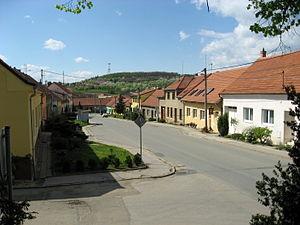
Nebovidy est une commune du district de Brno-Campagne, dans la région de Moravie-du-Sud, en République tchèque. Sa population s'élevait à 738 habitants en 2017.